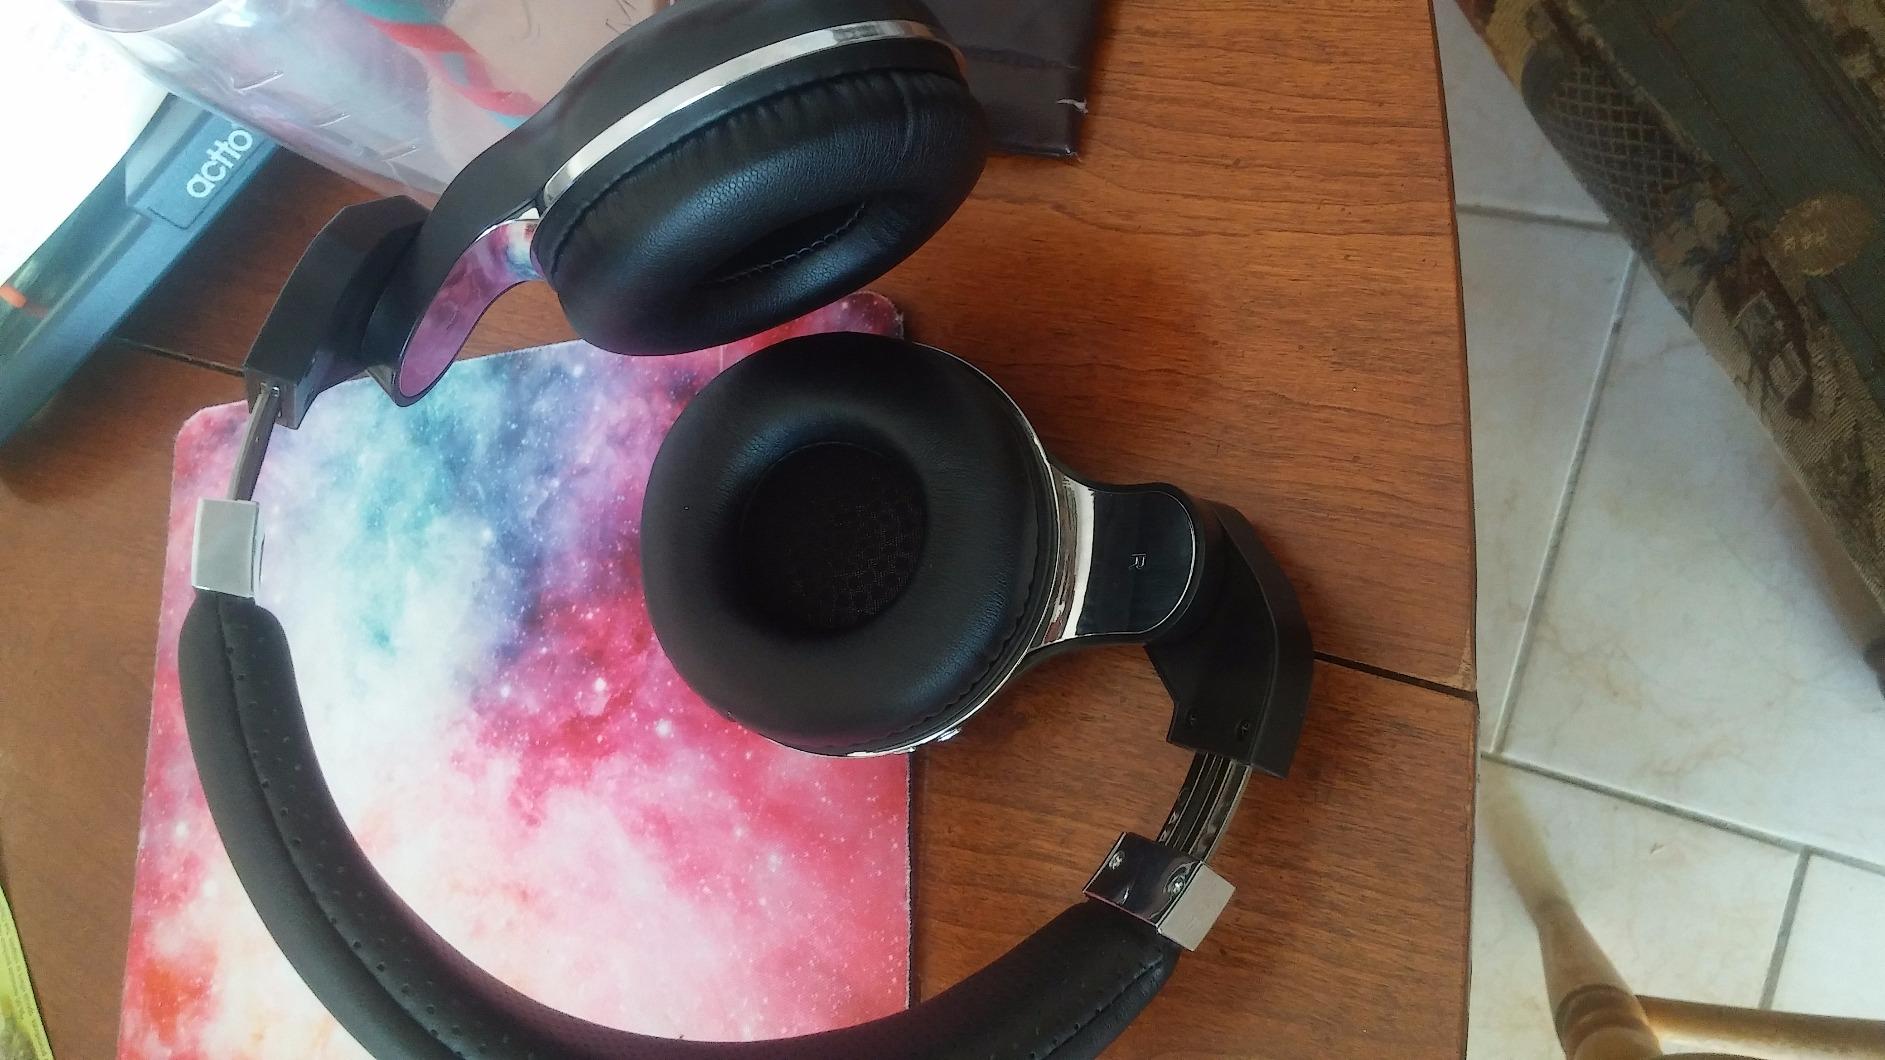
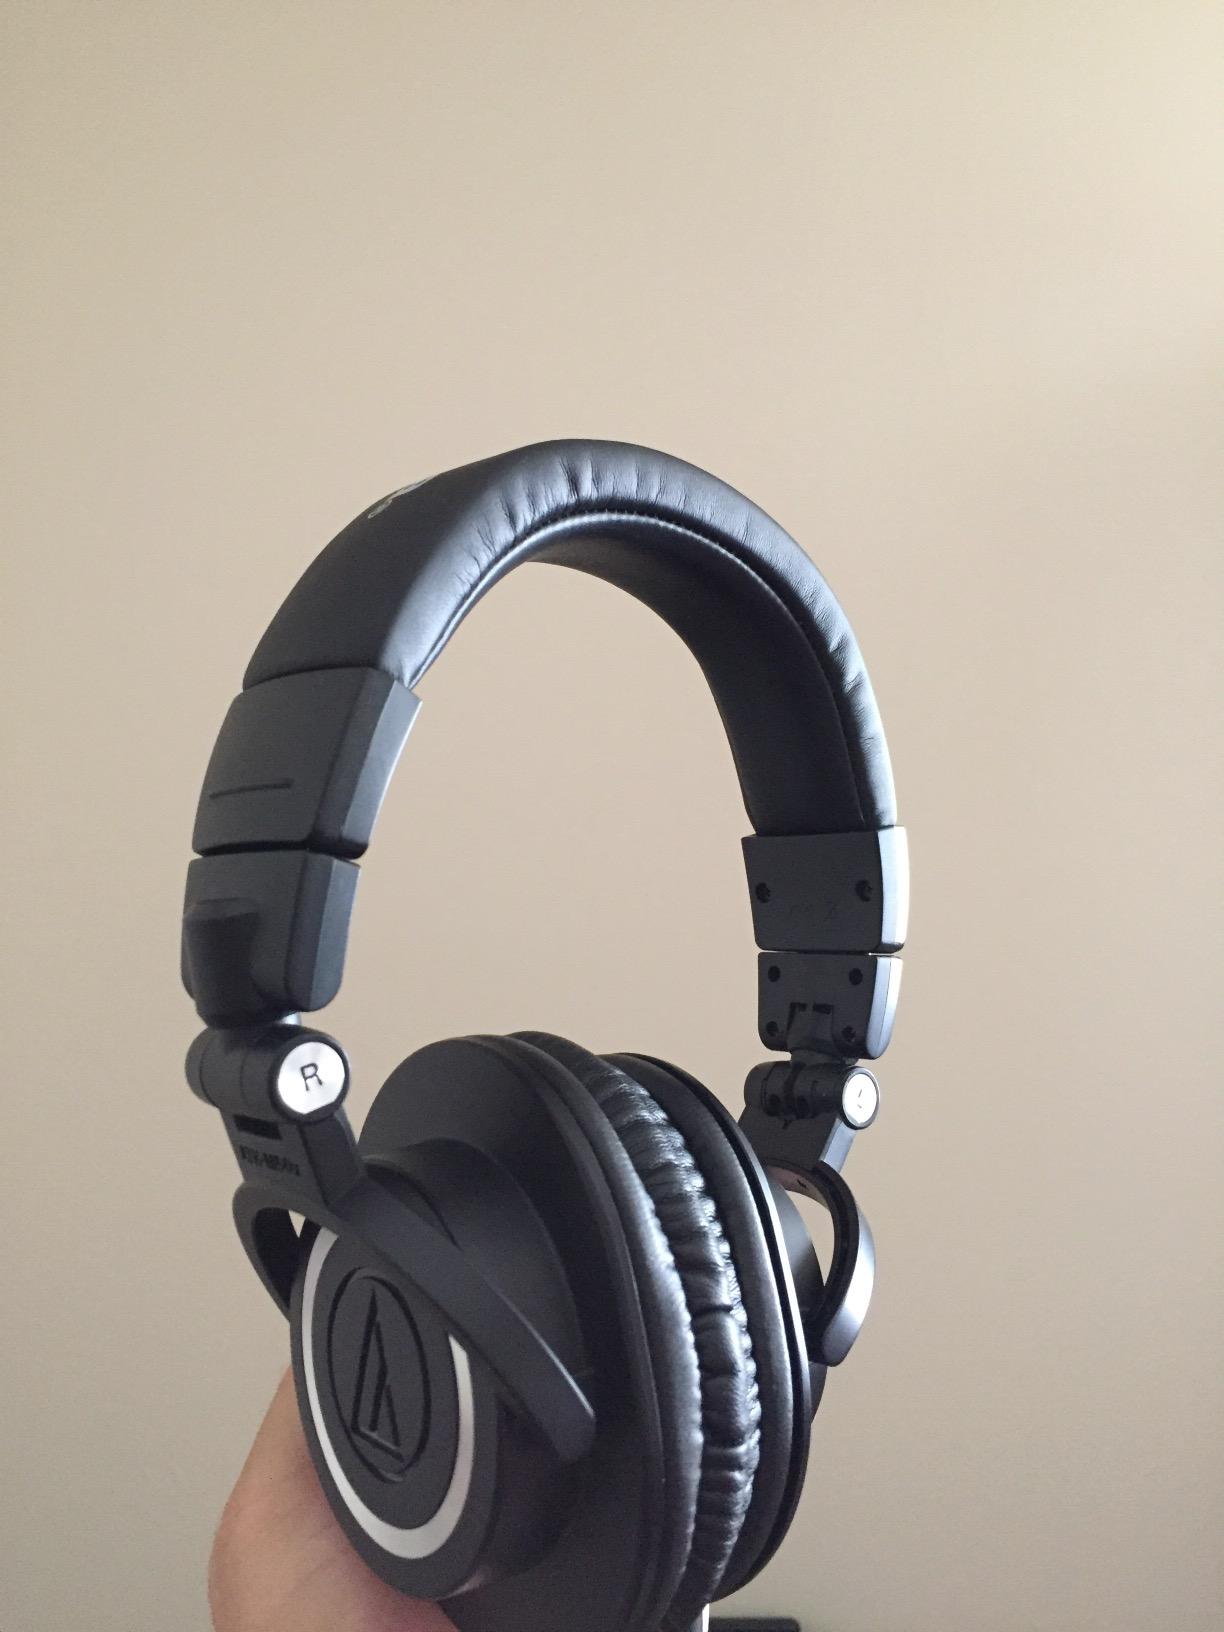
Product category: headphones
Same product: no